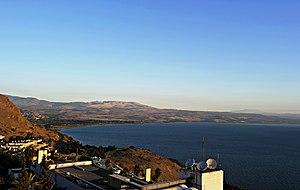
La Galilée est une large région située dans le nord d'Israël, traditionnellement divisée en trois parties: